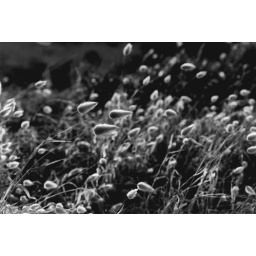
Some grass growing by the beach in Adelaide